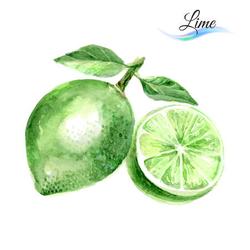
Label: Lemon